Residence of Princess Ljubica

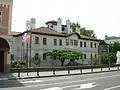
Front view and main entrance

The Residence of Princess Ljubica is a palace located in Belgrade, Serbia.